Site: brandenburg
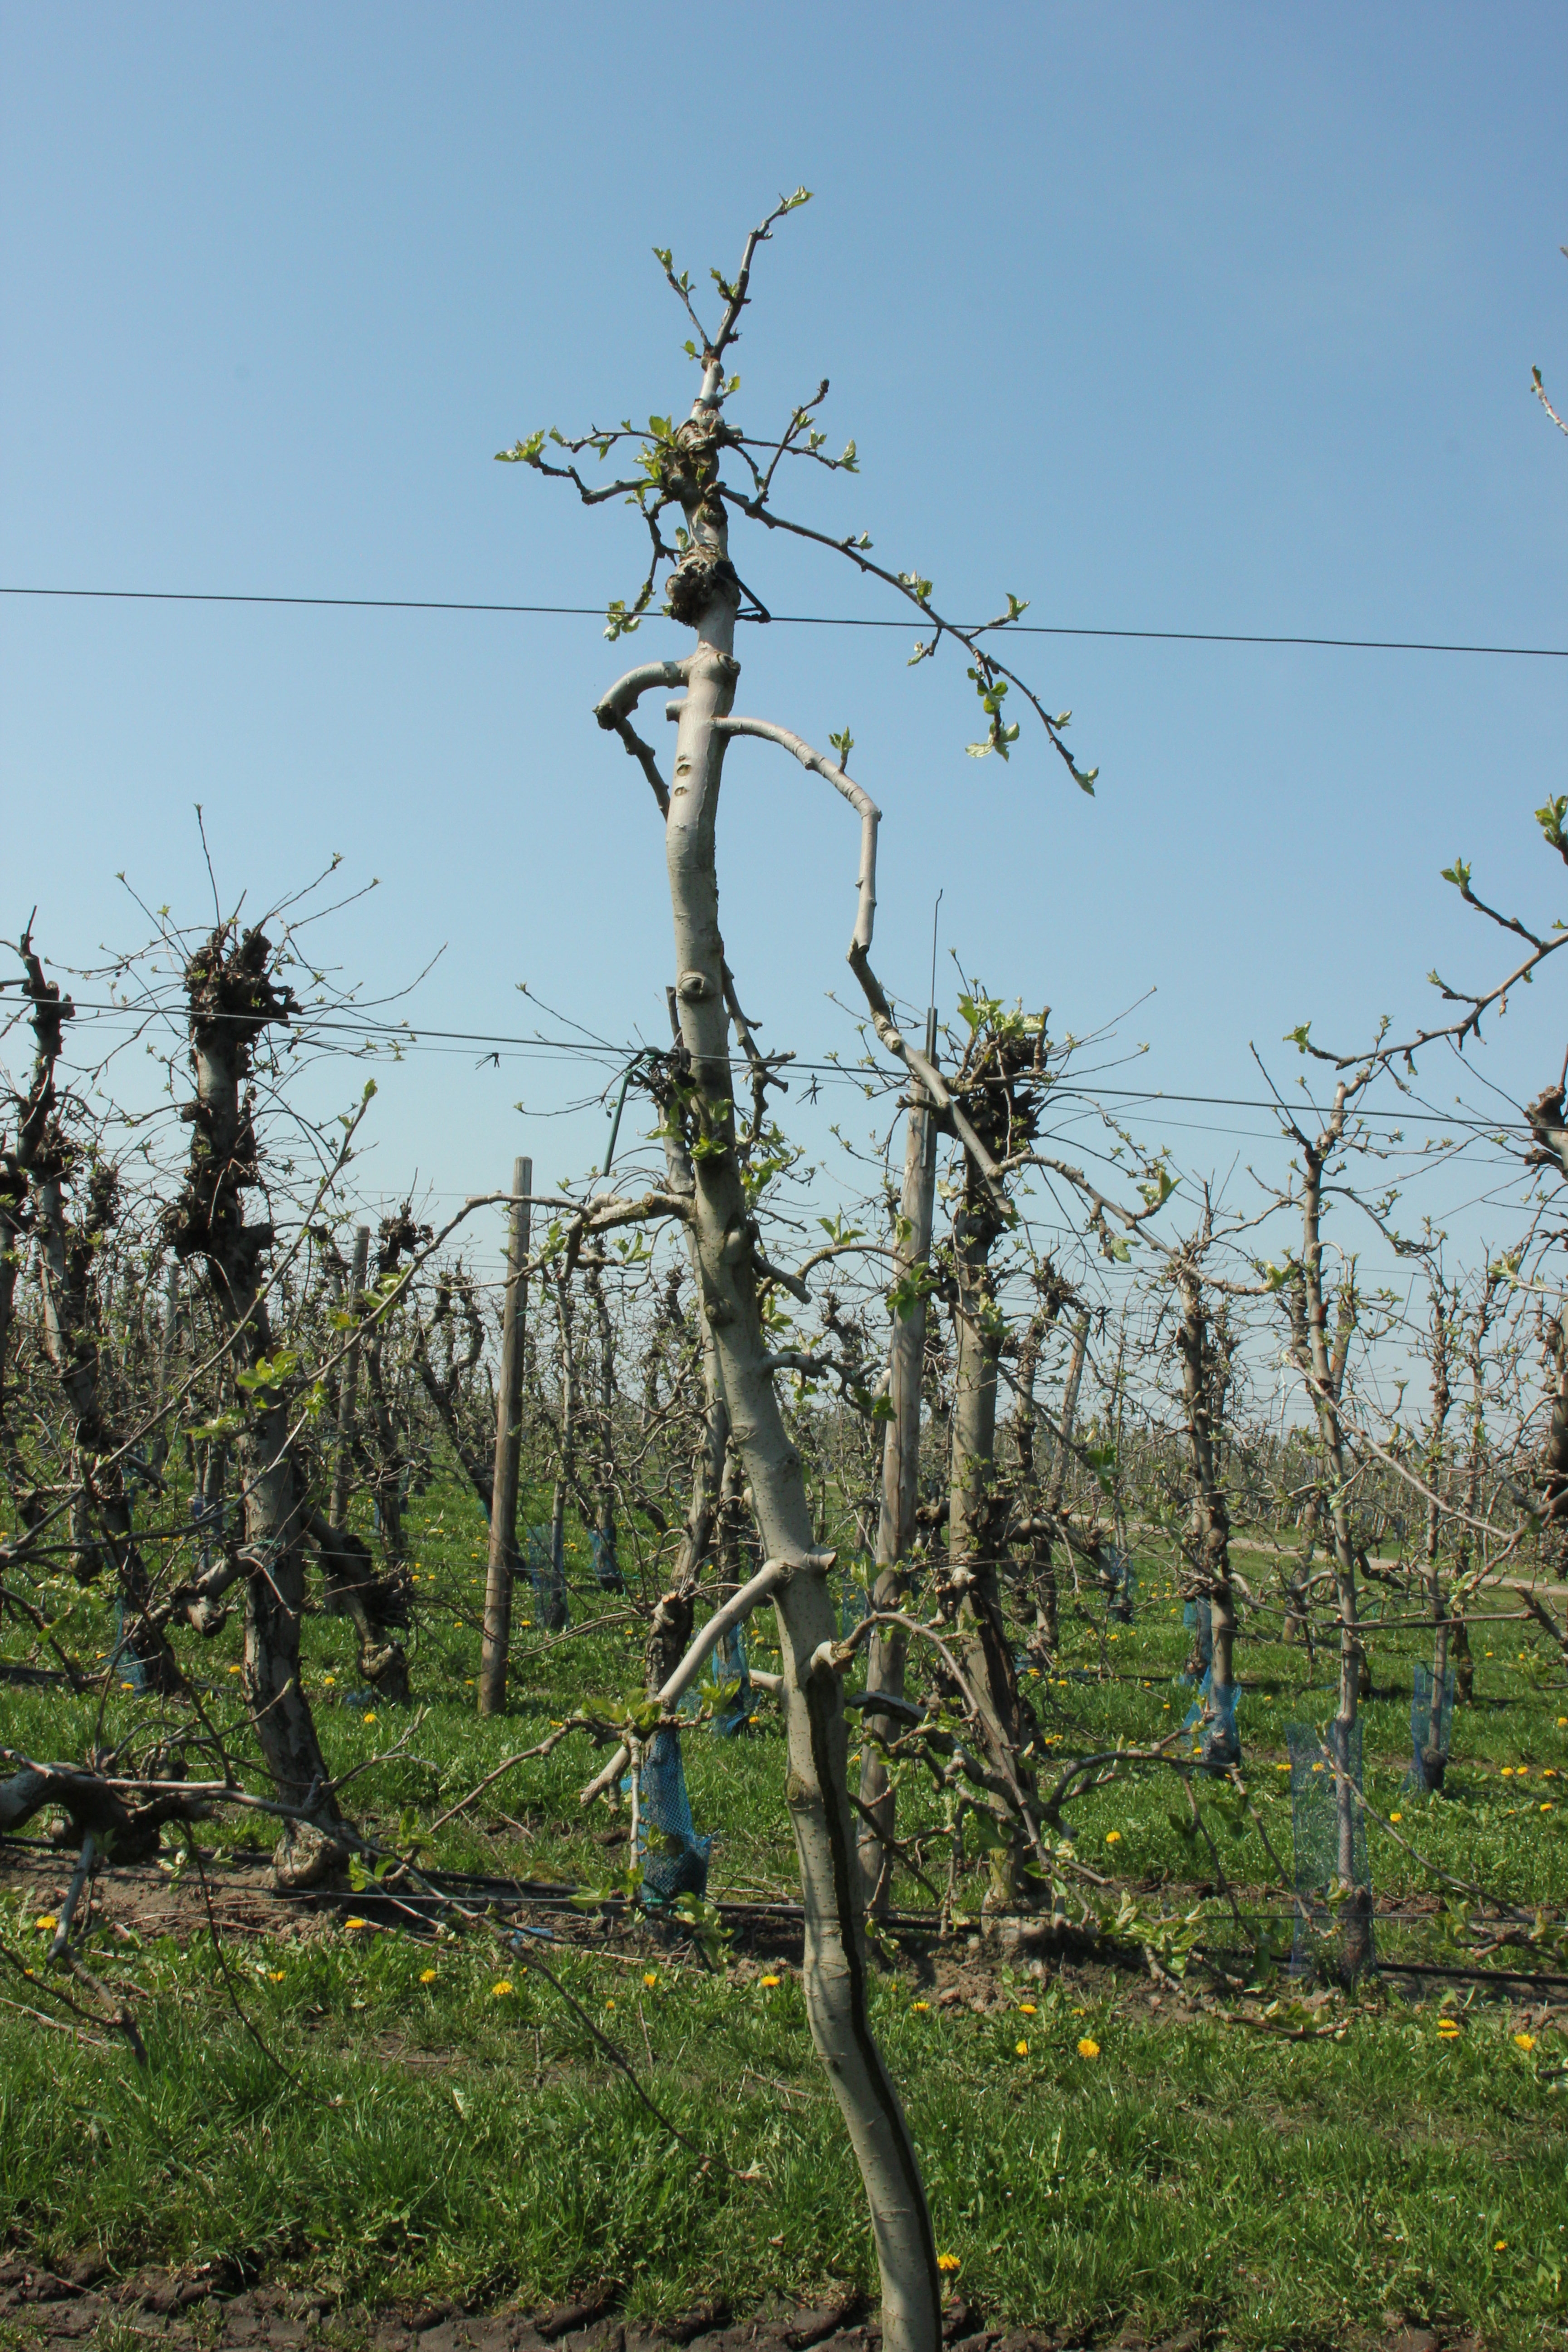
Growth stage (BBCH 56): Inflorescence emergence